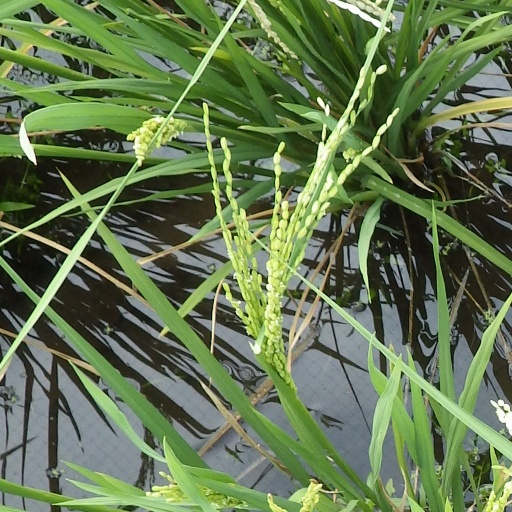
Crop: rice